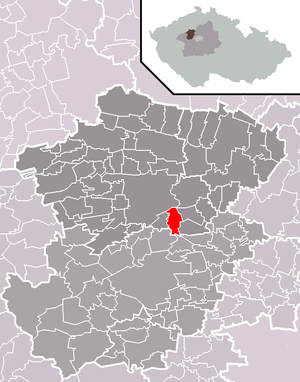
Knovíz est une commune du district de Kladno, dans la région de Bohême-Centrale, en Tchéquie. Sa population s'élevait à 580 habitants en 2020.